Zhao Kingdom (Han dynasty)

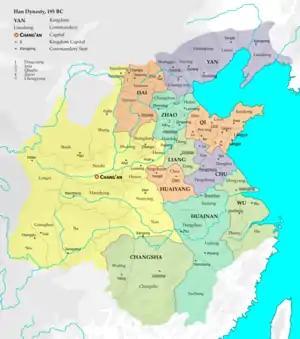
Kingdoms of the Han dynasty in 195 BC

Zhao Kingdom or Zhao Principality was a kingdom or principality in early Imperial China, located in present-day North China.